A. P. Shah Institute of Technology

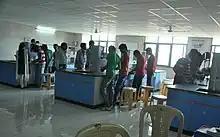
Students at the applied chemistry laboratory of the college.

The department of applied sciences and humanities does not offer any degrees of its own, but supports the curriculum of other departments by offering courses in the following disciplines: